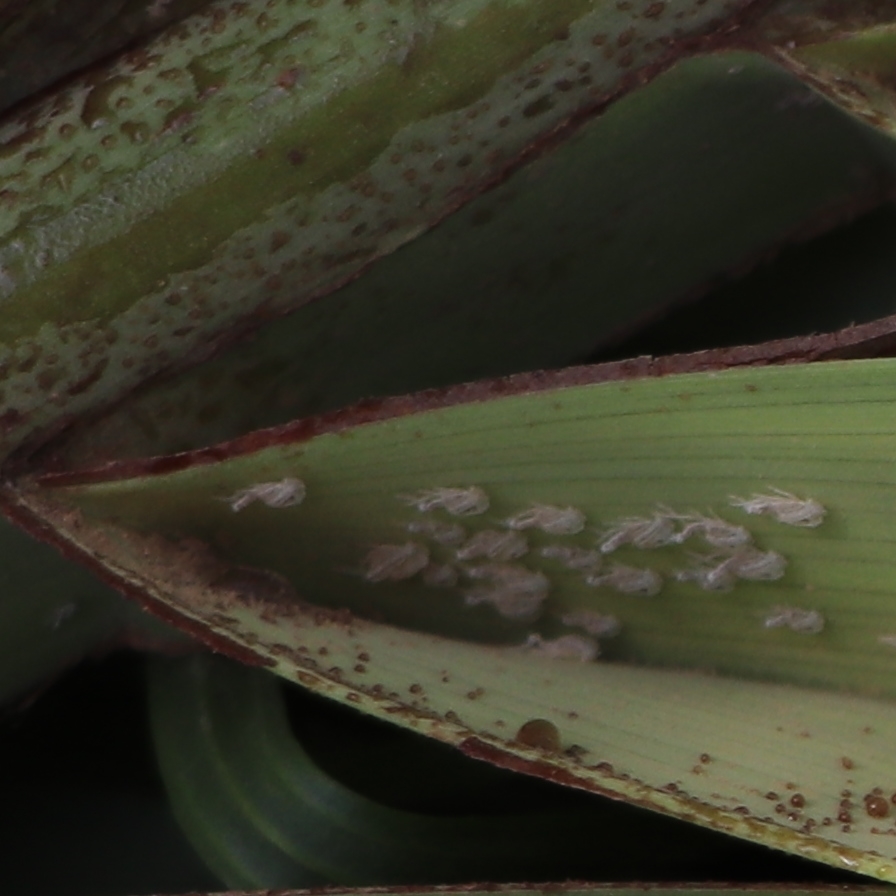
Label: Dubas